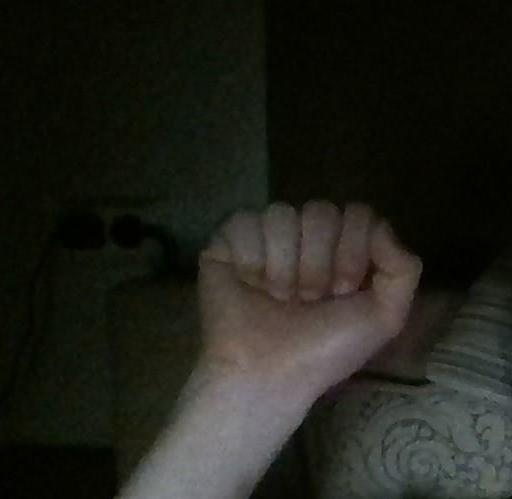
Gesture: fist